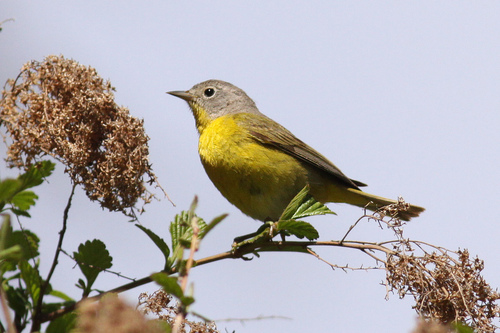
this small bird is mostly yellow with some grey on its head.
a small bird with a grey head and yellow nape, with yellow and grey covering the rest of its body.
the bird has a black eyering and a yellow throat.
a small sized bird that has a yellow belly and a narrow pointed bill
this little bird has a yellow belly and breast with a gray crown and short pointy bill.
this small bird has a grey head, wings, and tail with a bright yellow chest.
a bird with vibrant yellow coloration on its belly and breast and a more dull grey color on its head.
this bird has a bright yellow belly and a gray crown.
this bird has a yellow breast, belly, and brown backa small bird with a yellow belly and pointed beak.
Species: Nashville Warbler